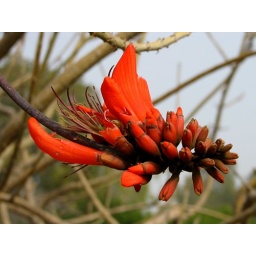
A flower in a tree